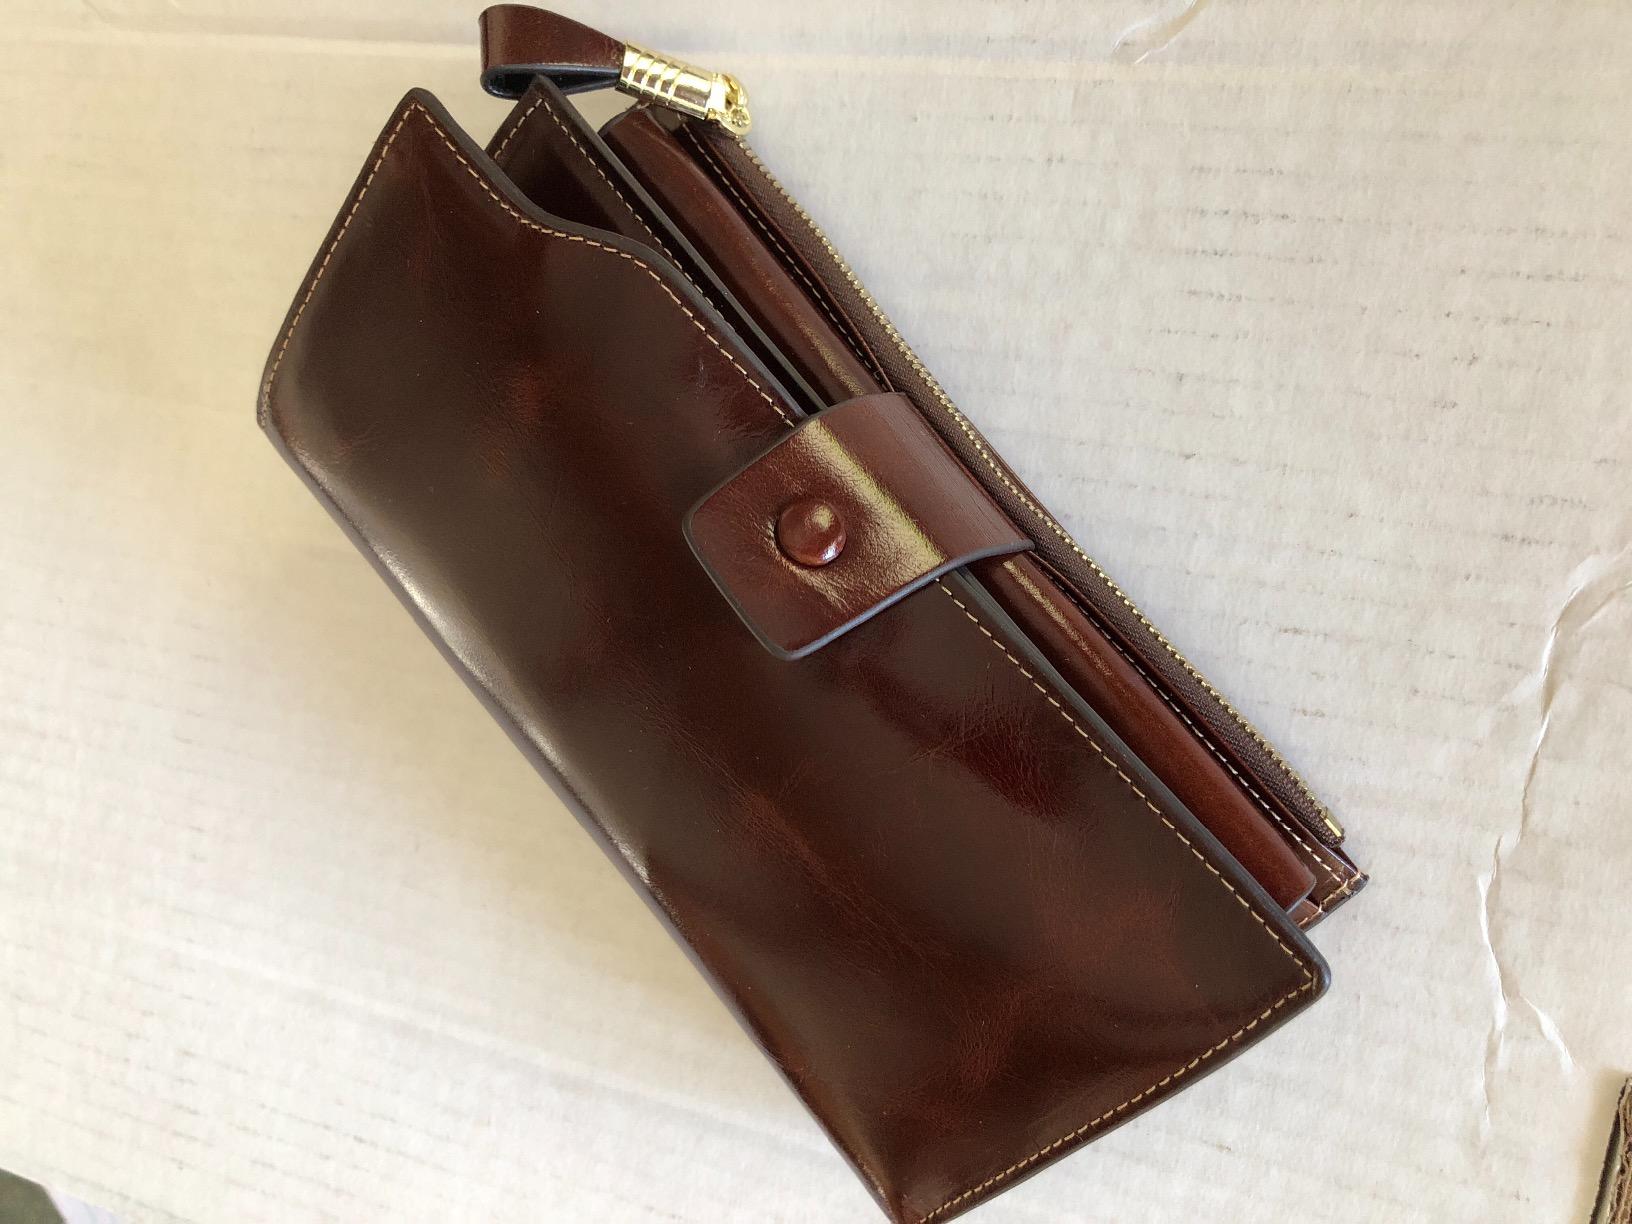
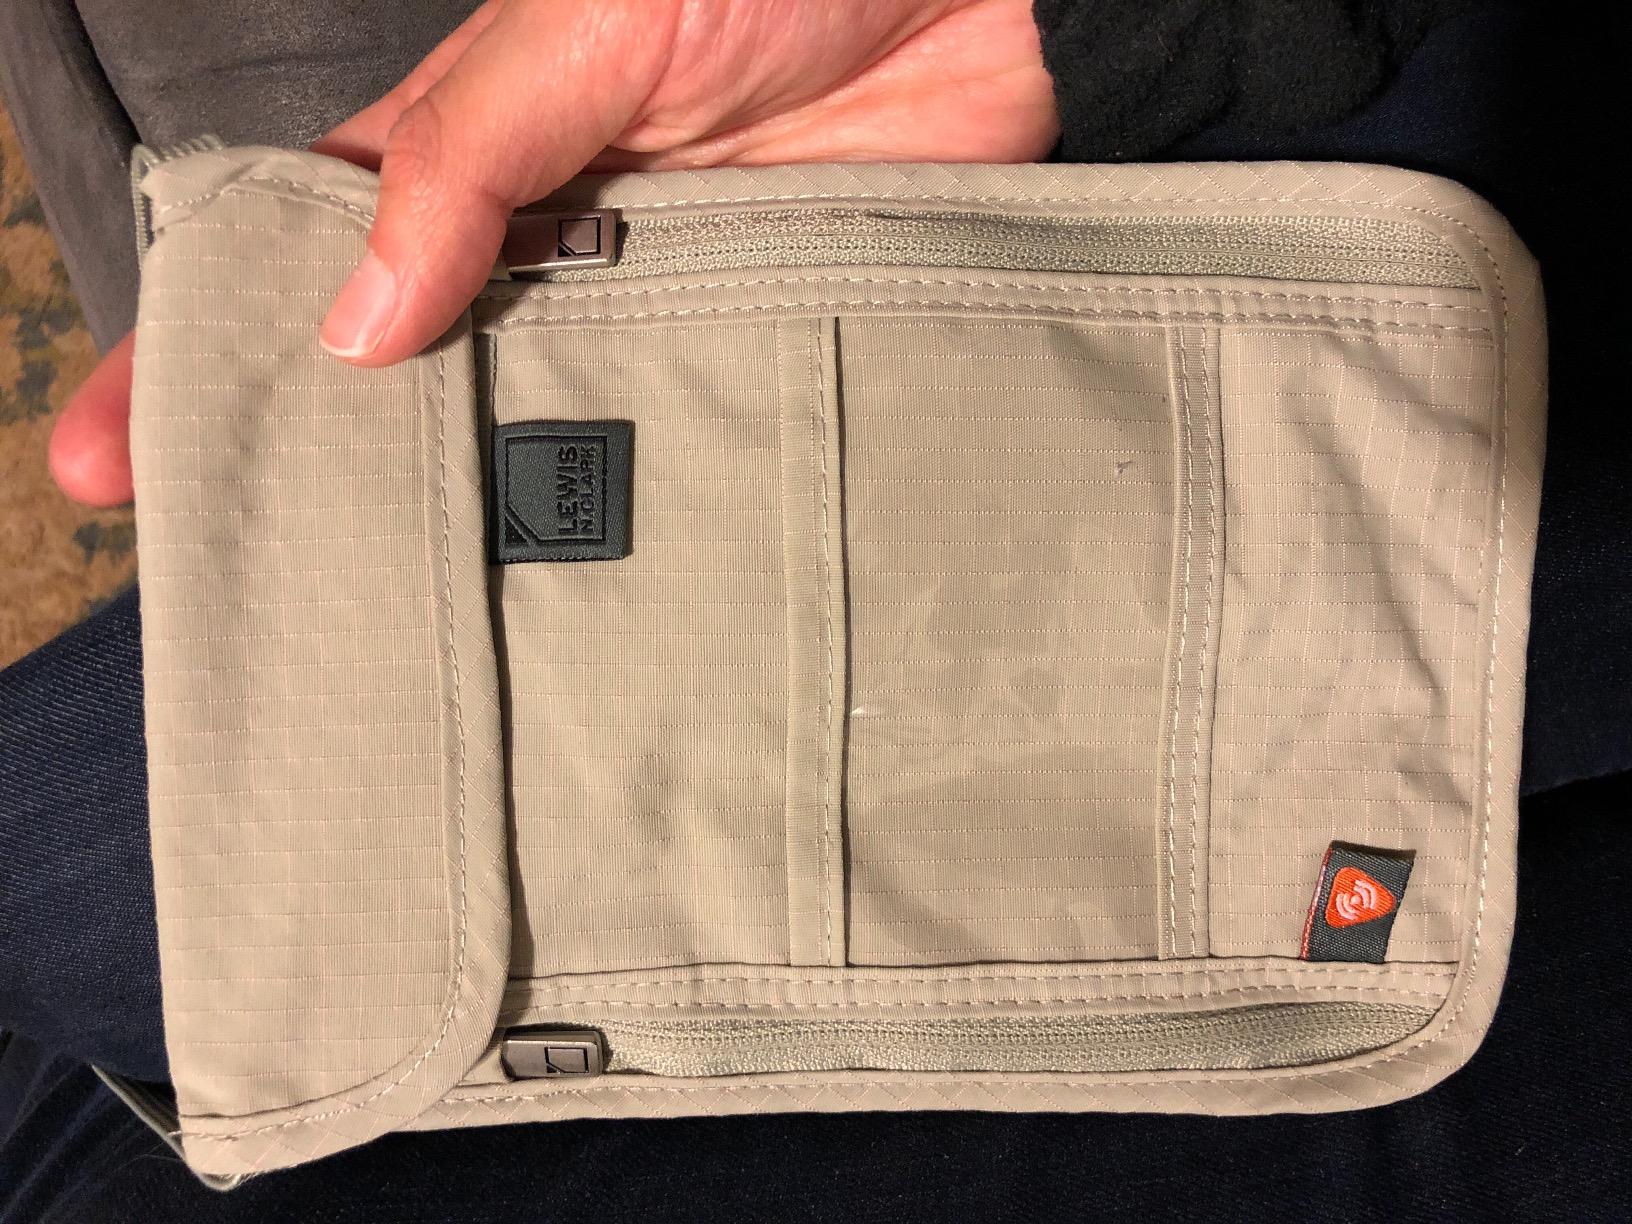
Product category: accessories_wallet
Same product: no